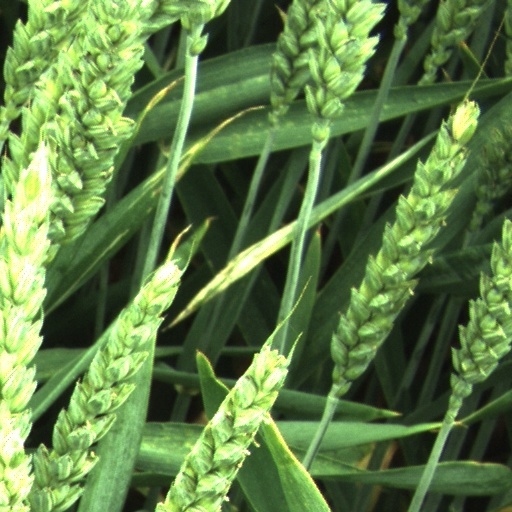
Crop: wheat